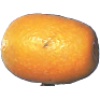
Label: Kumquats 1